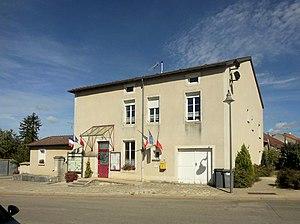
La mairie de Maxey-sur-Meuse